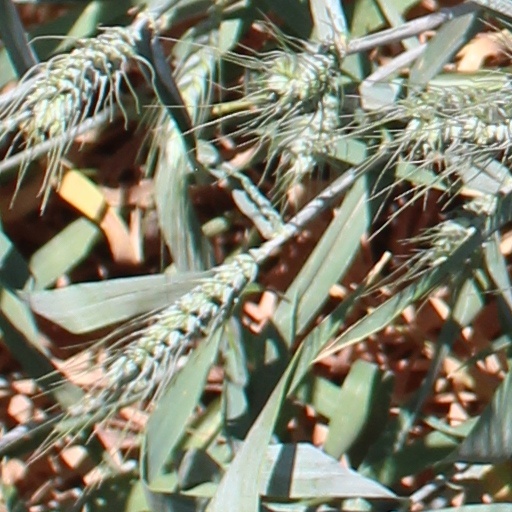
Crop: wheat